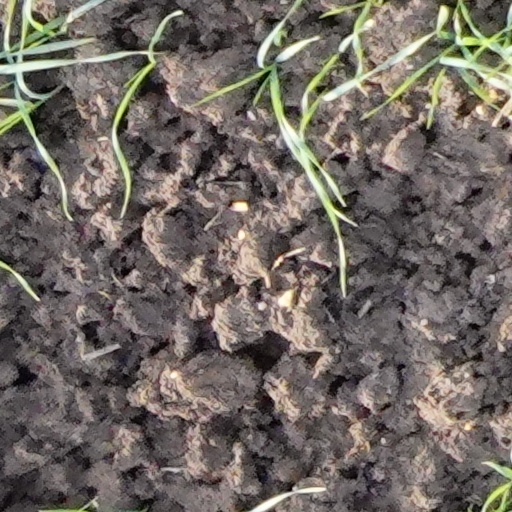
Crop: wheat